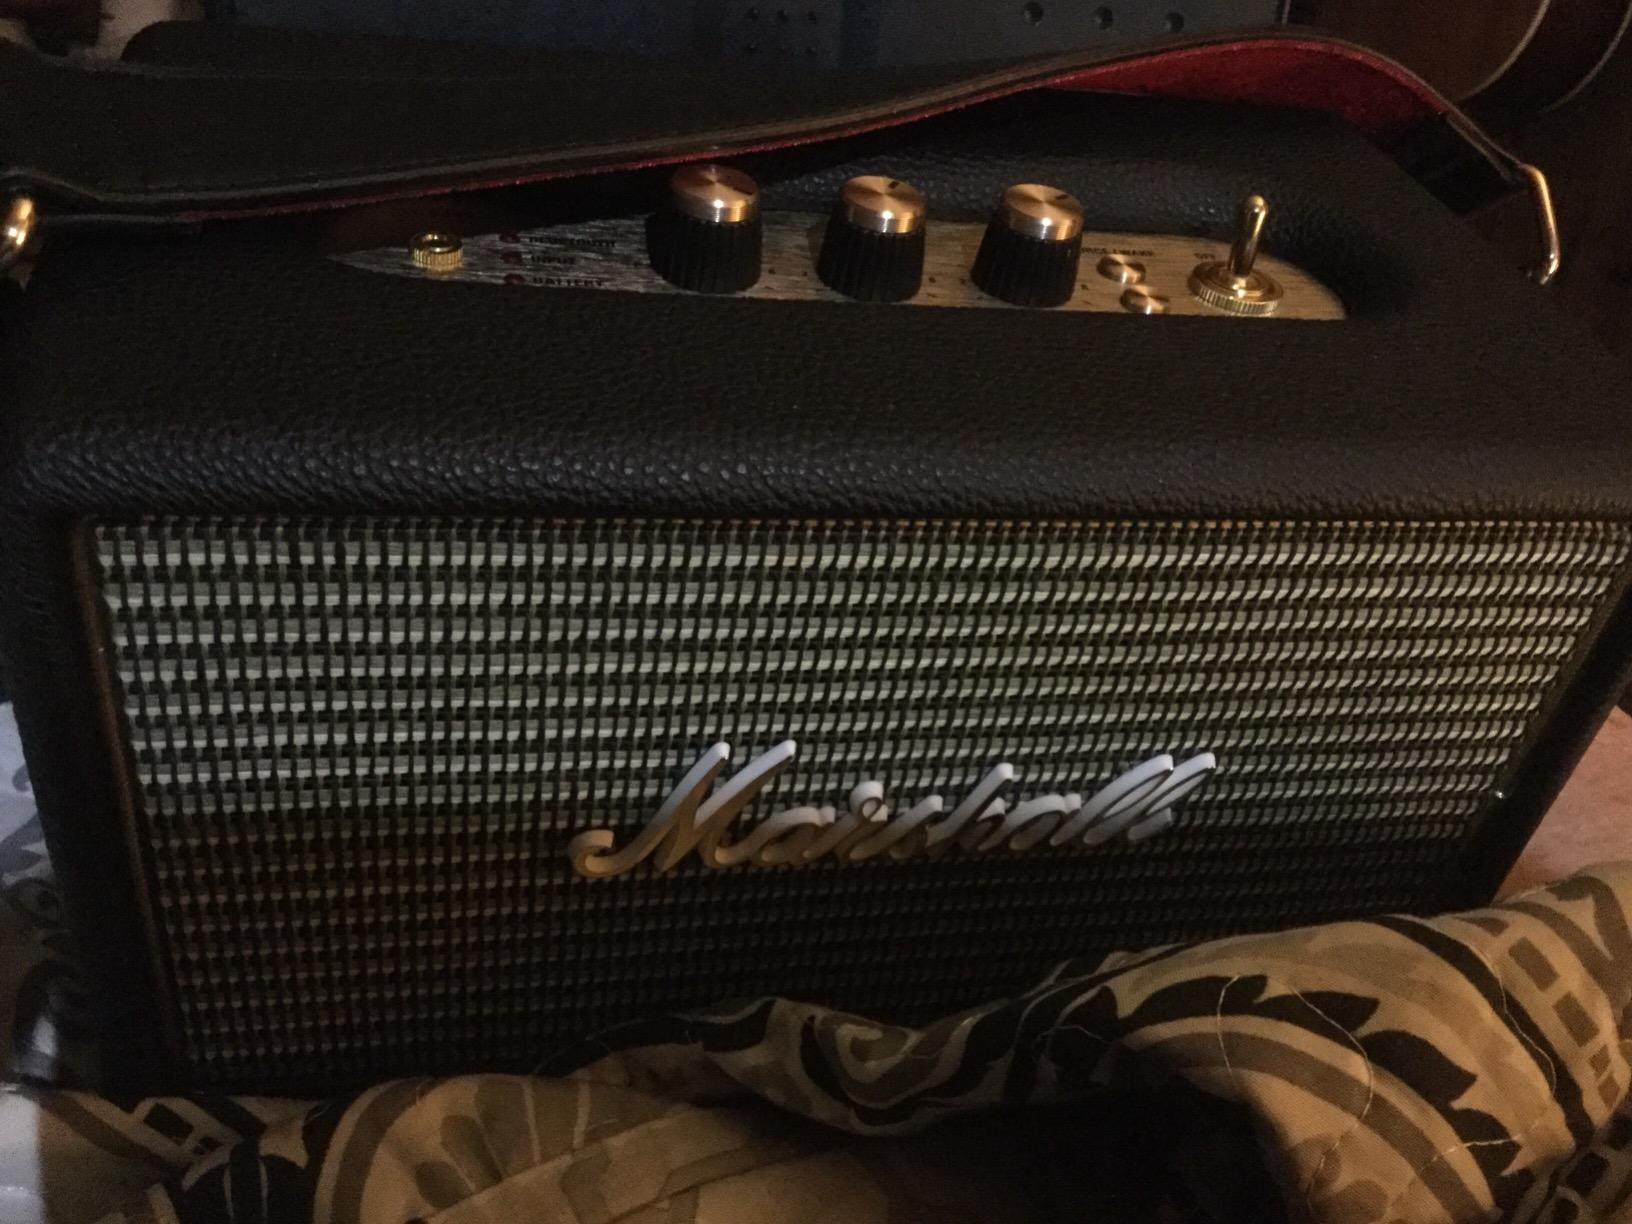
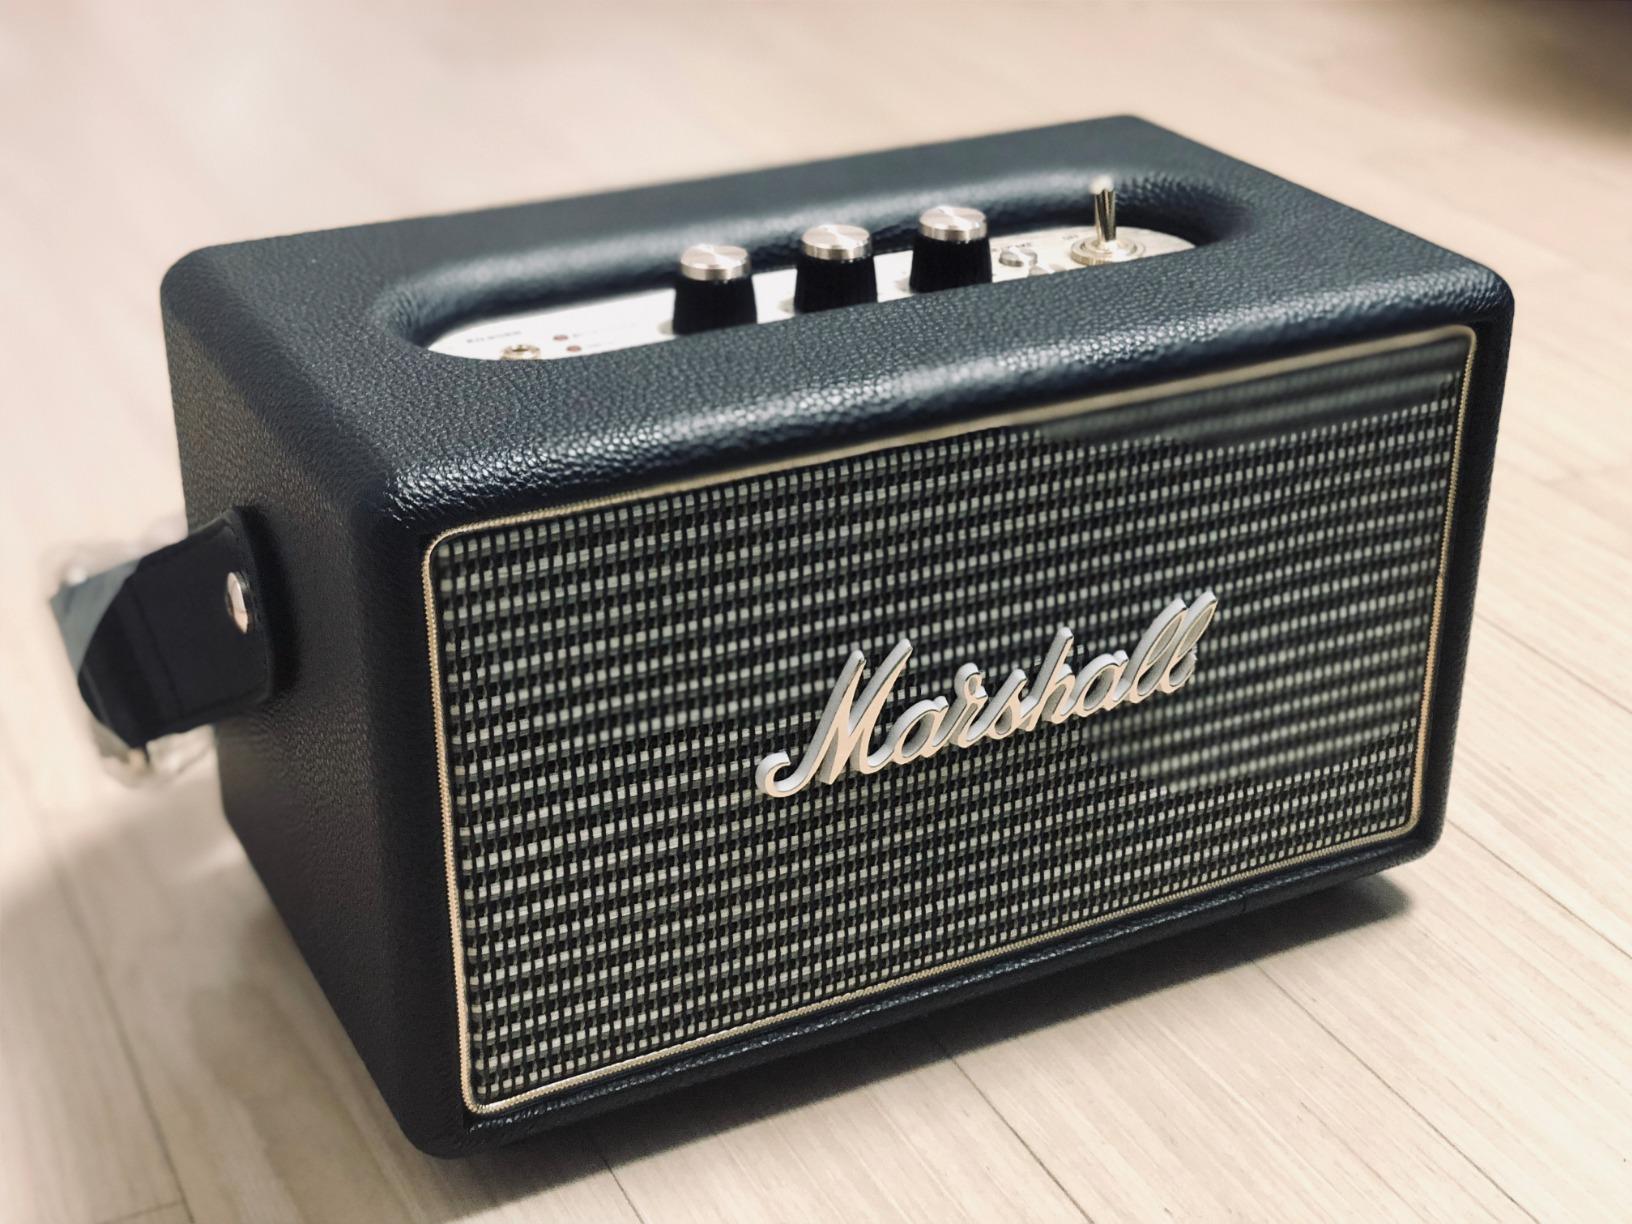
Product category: speaker
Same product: yes